Naughty but Mice

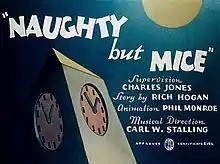
Title card

Naughty but Mice is a 1939 Warner Bros. "Merrie Melodies" cartoon directed by Chuck Jones. The short was released on May 20, 1939, and stars Sniffles in his cartoon debut.